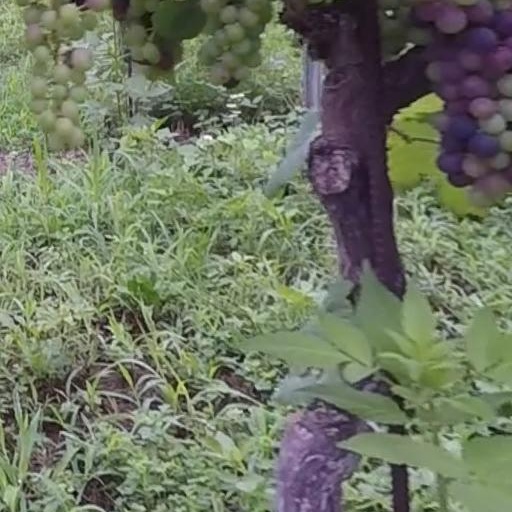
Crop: grape